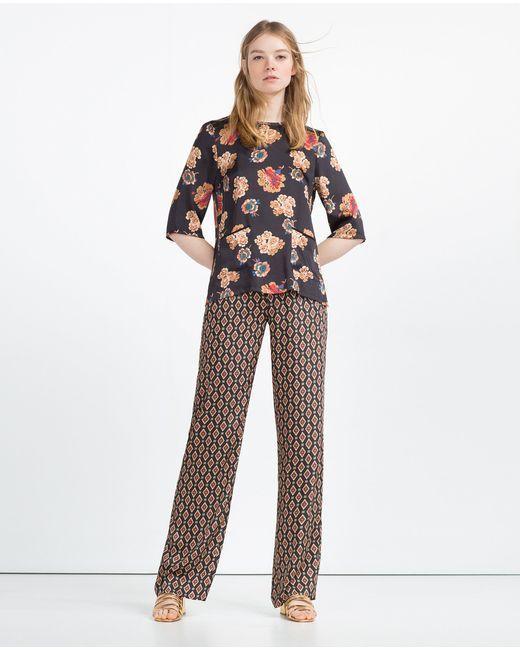
Schwarzes Top mit Rundhalsausschnitt und Blumendruck für Damen